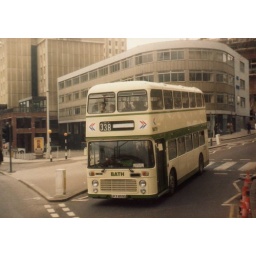
A Bristol VRT seen in a dual purpose livery just down the road from leaving Bristol bus station in the 1980s.